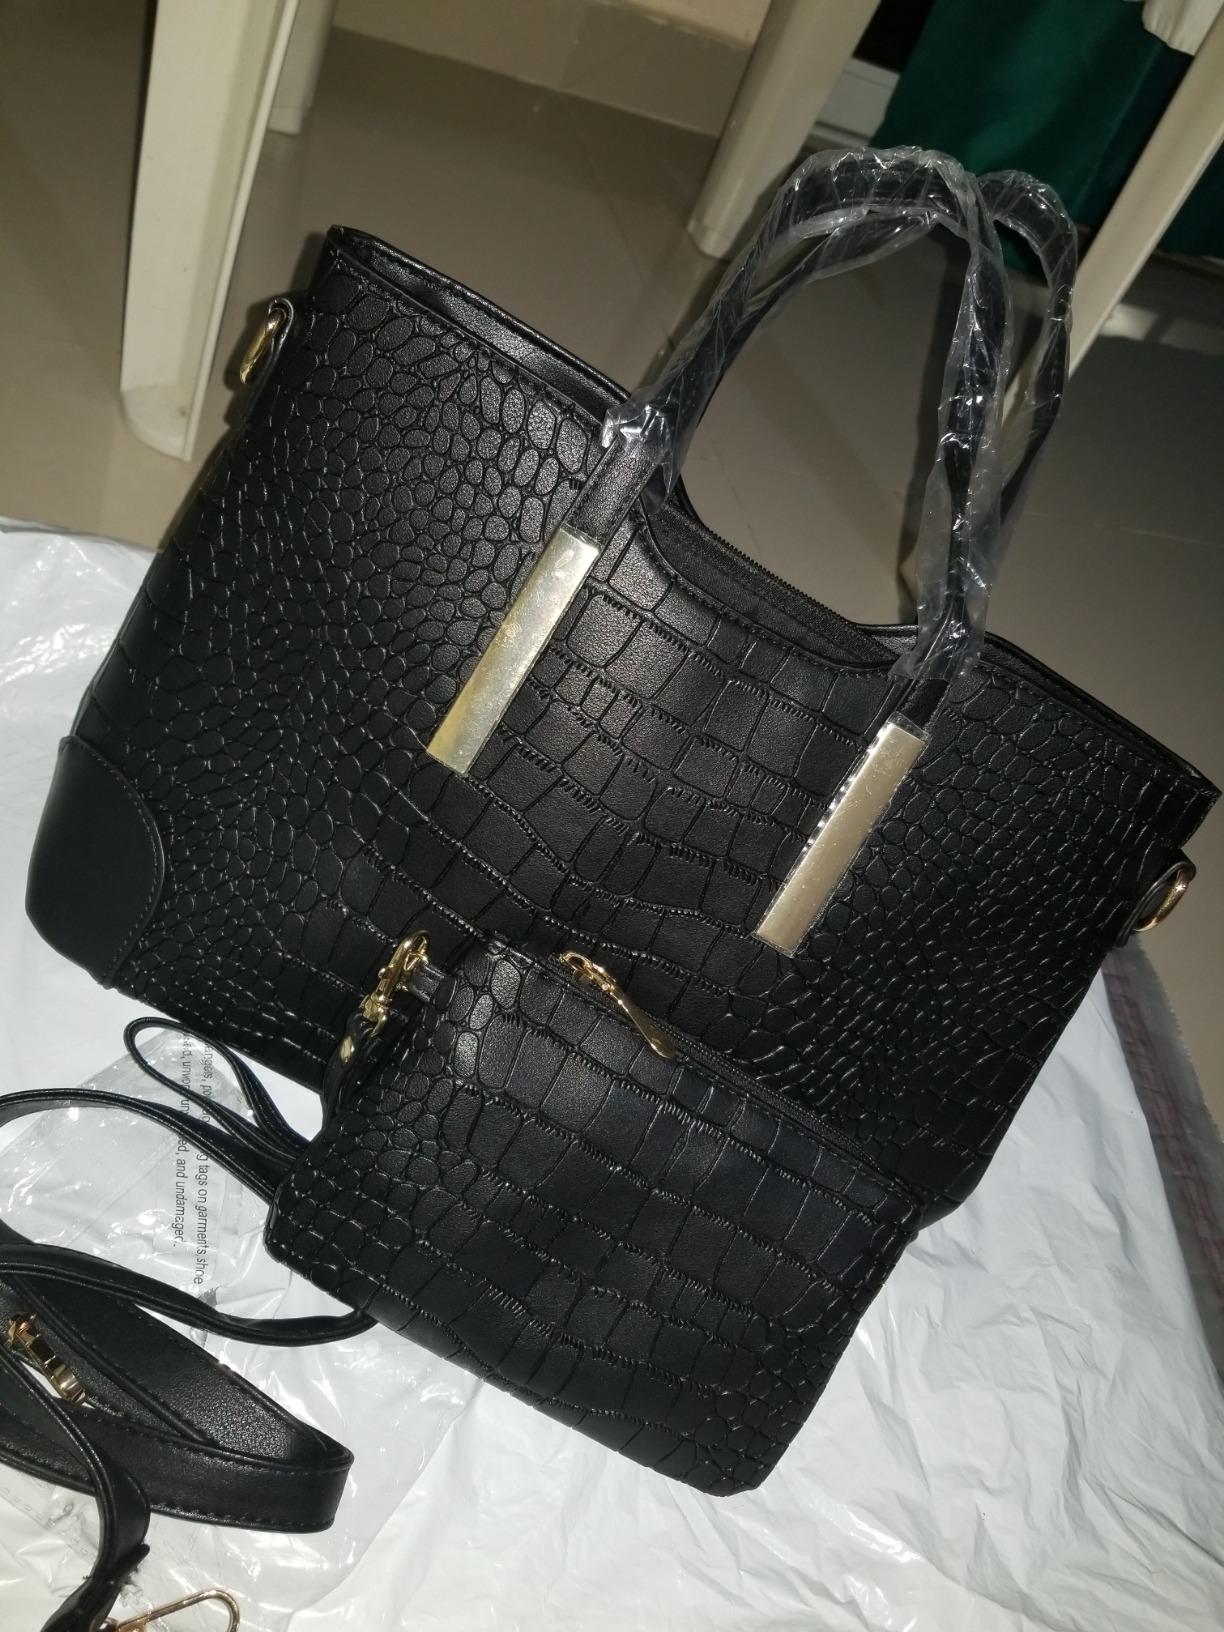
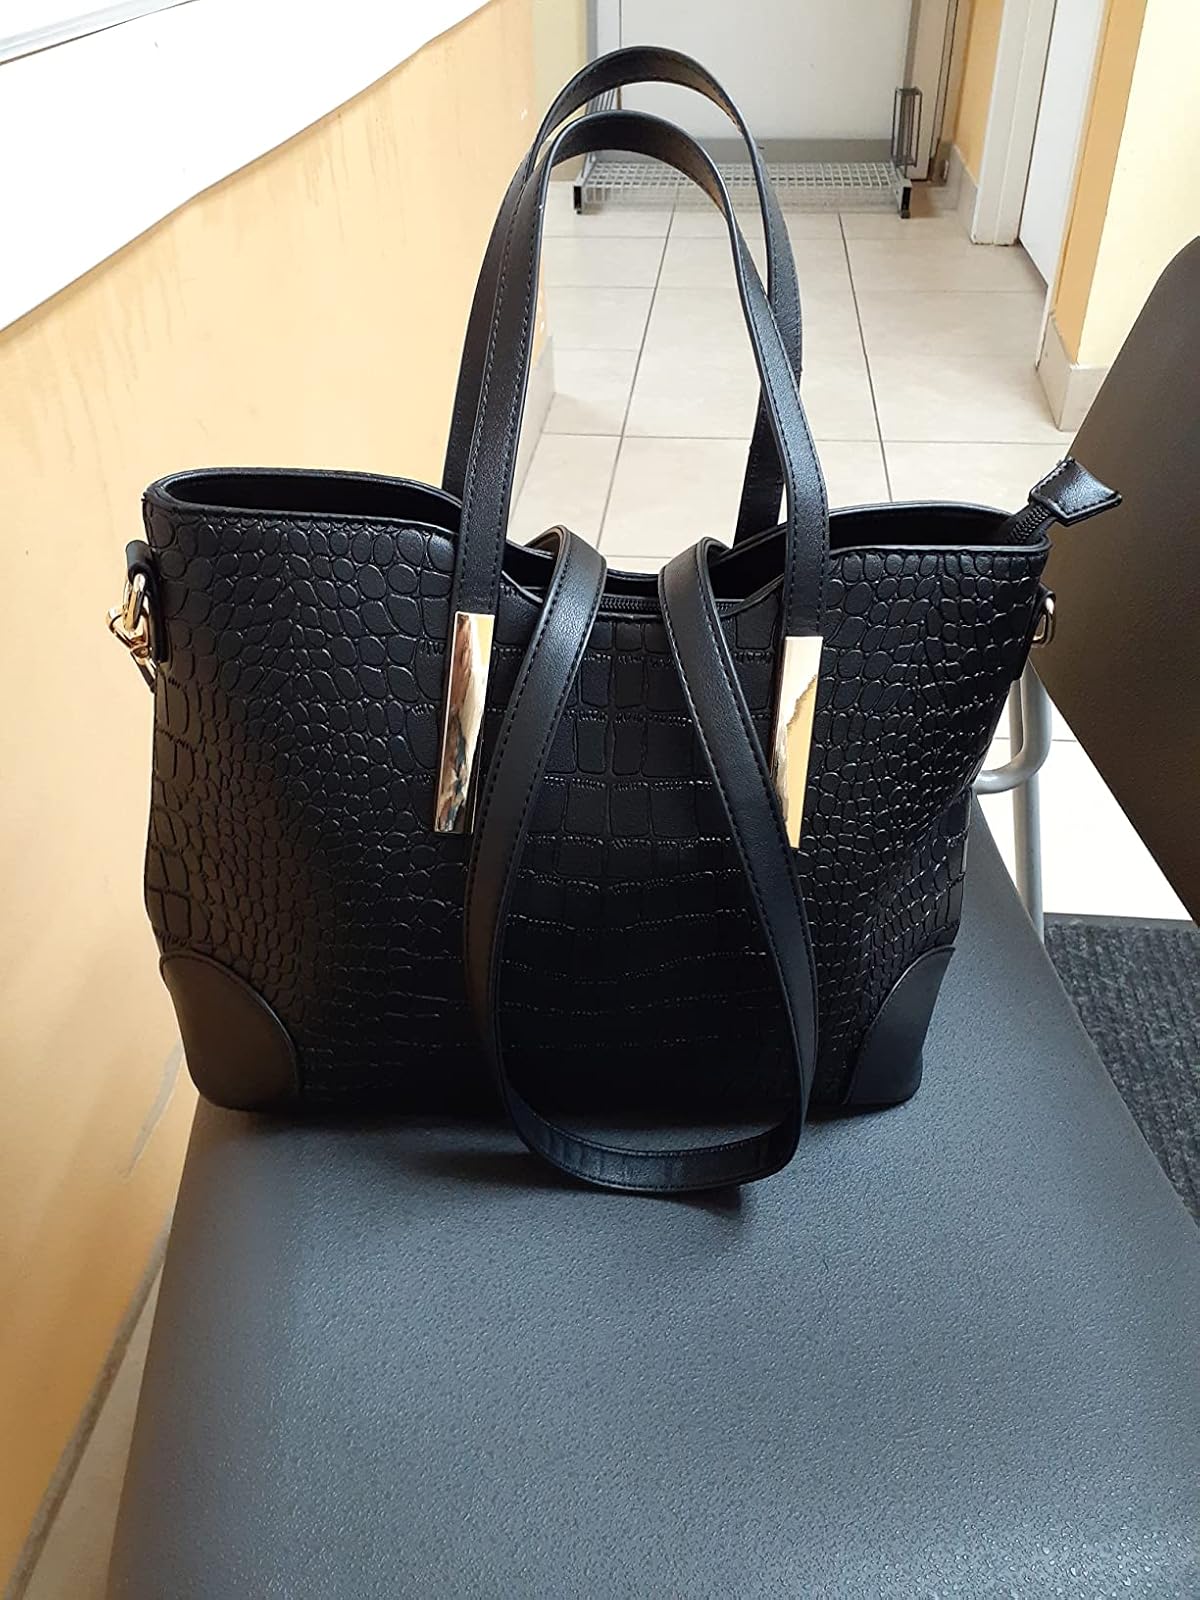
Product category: accessories_handbag
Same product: yes